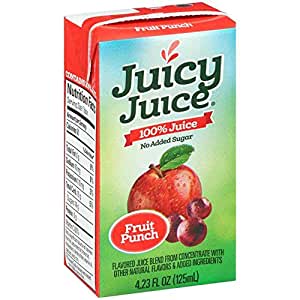
Waste category: cardboard